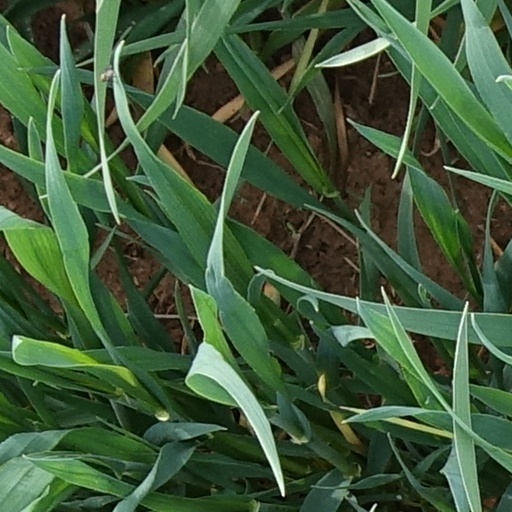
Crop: wheat